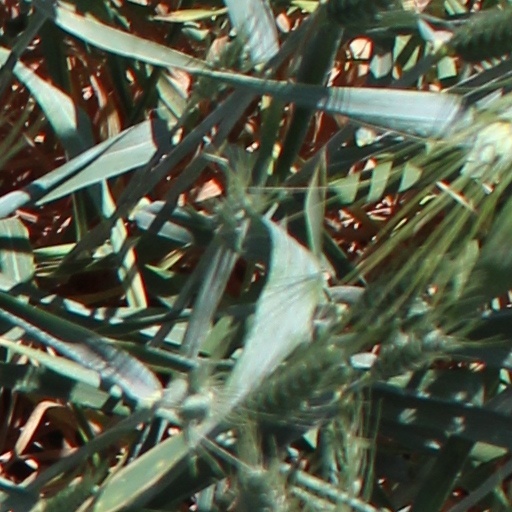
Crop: wheat